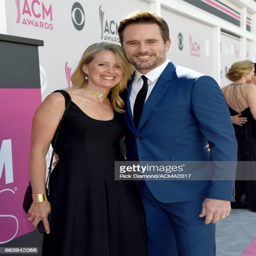
fashion model and comedian attend award